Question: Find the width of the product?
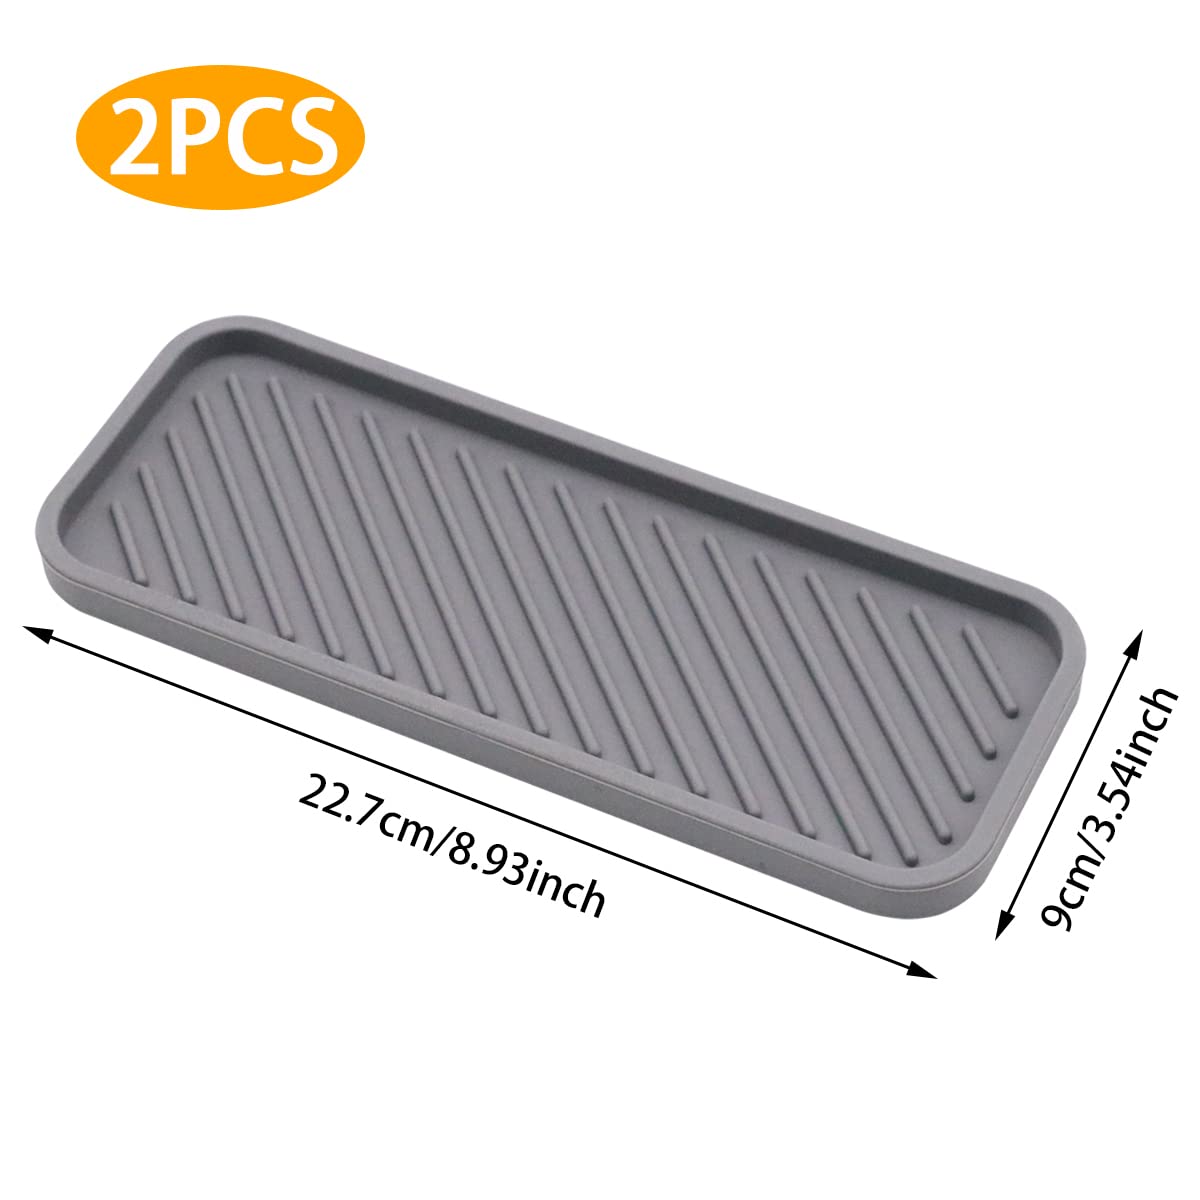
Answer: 9.0 centimetre